Anne de Montmorency, 1st Duke of Montmorency

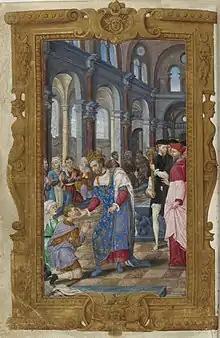
Henri II at his coronation

On 26 October there was a banquet for the assembled dignitaries. The following day, the marriage contract was signed in the Pope's chambers, after which Orléans was led into an audience hall. It was Montmorency's responsibility to bring his new bride, Catherine, into the room where, after Cardinal de Bourbon affirmed the consent of both parties, Orléans kissed Catherine and the celebratory ball began.